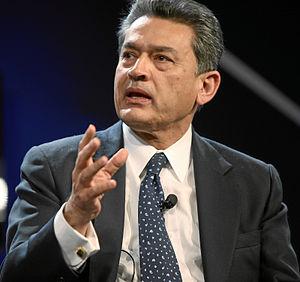
Rajat Gupta est un homme d'affaires américain, PDG du cabinet de consultant McKinsey & Co. de 1994 à 2003, firme qu'il avait rejoint dès 1973, après un diplôme de la Harvard Business School et qu'il conseilla de 2005 à 2007. Reconnu coupable de délits d'initié en 2012, il était également participant de multiples conseils d'administration ainsi que de diverses activités philanthropiques, par exemple pour la Fondation Bill-et-Melinda-Gates ou avec les Nations unies.